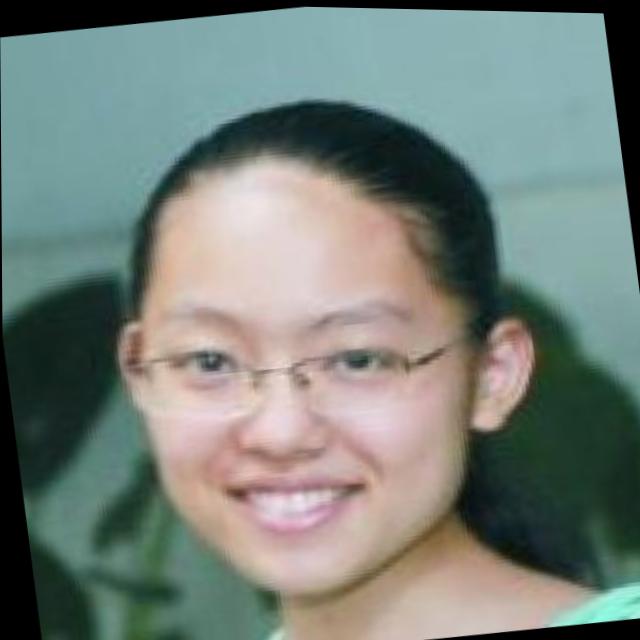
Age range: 13-20